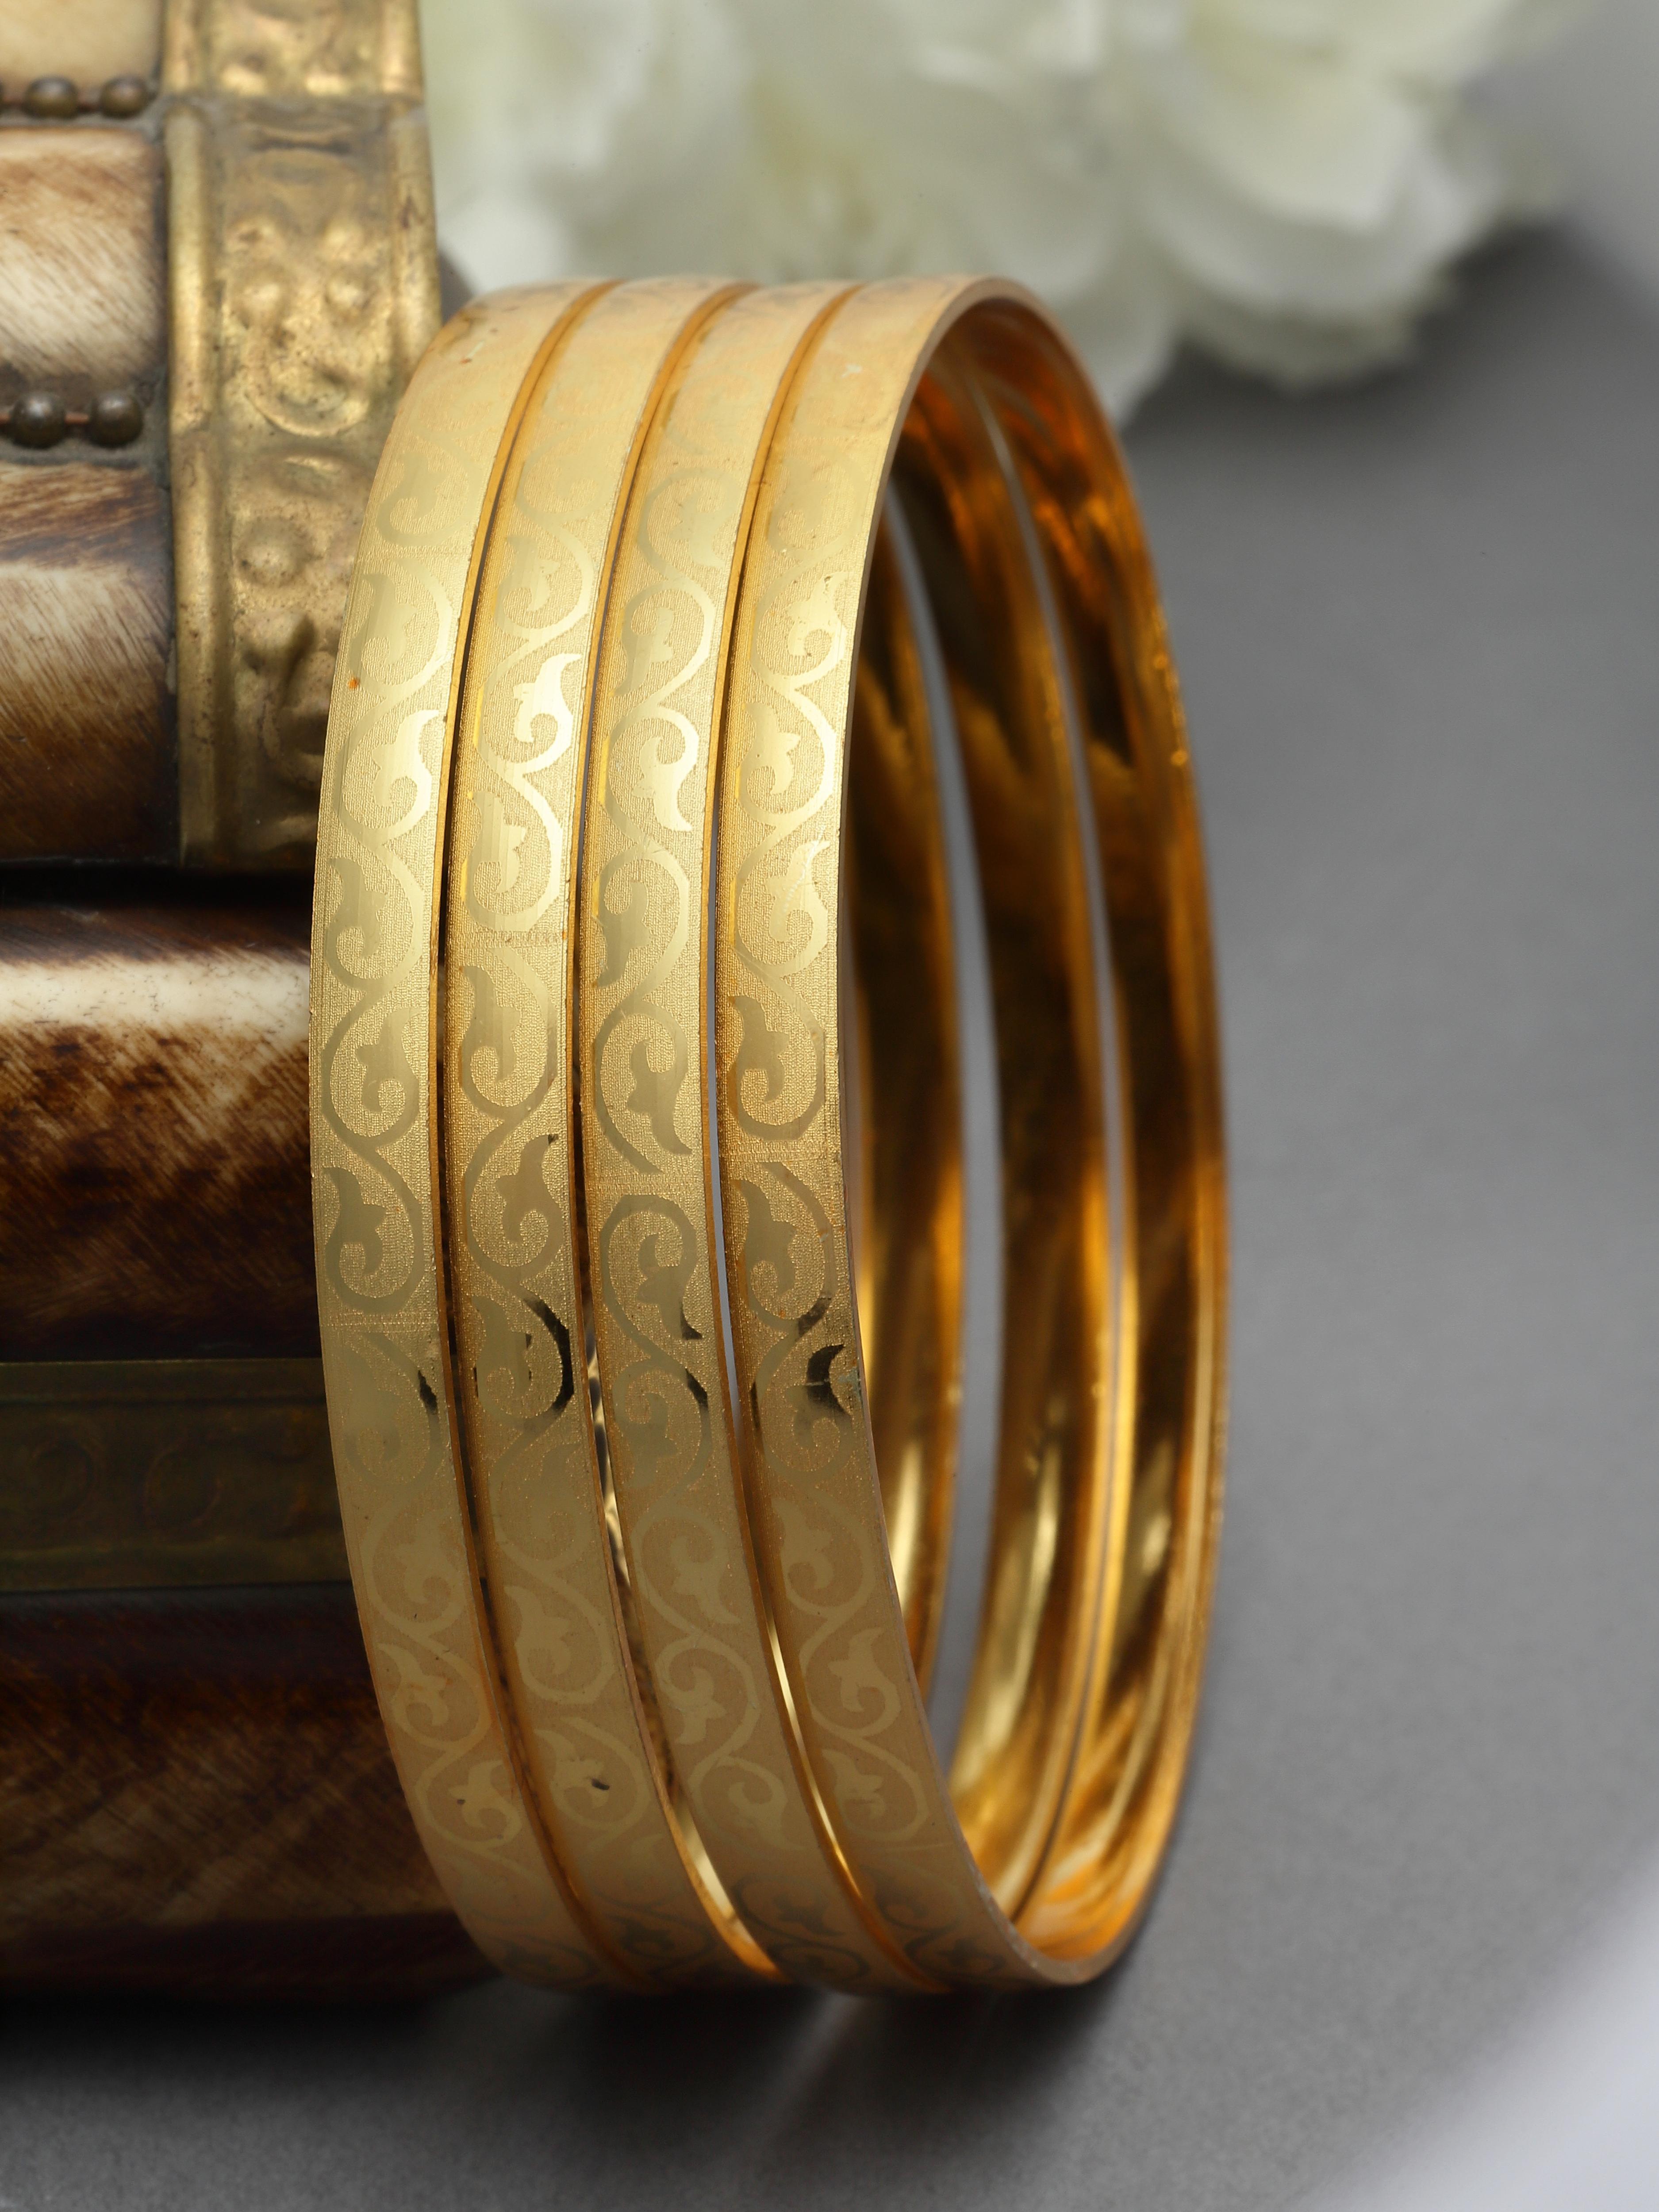
Zeneme Gold-Plated Brass Golden Floral Vine Textured Handcarfted Classic Bangles For Women (Set Of 4 )
Type: Bangles
Brand: Zeneme
Price: Rs. 249
 Stylish party wear bangles - zeneme fashion jewellery presents these stylish bangles which are suitable for all occasions office wear, wedding and party wear. The colour complements all outfits and may be worn as a statement piece to any occasion. The designer artificial jewellery at zeneme is available in various designs and patterns like floral design, heart shape design, dancing peacock, crystal design and many more. The imitation designer jewellery that will go with your outfit and style up your fashion statement with variable designs and patterns to give you charming and elegant look is available at zeneme. Zeneme has huge collection of designer imitation jewellery like american diamond jewellery collection, gold plated jewellery collection, temple jewellery collection, valentine collection, jewellery combos and many more.
Features: What you get - set of 4 gold-plated floral vine textured handcarfted classic bangles, secured with slip-on closure. ,Luxury gifting idea - give a meaningful and luxurious gift with zeneme jewellery. A favourite gift choice, each zeneme jewellery for women comes with a signature gift box,Material craftsmanship - finest quality stones and environmentally friendly nonprecious metals are used for making the jewelry set. It is safe for wearing for long hours.,Jewellery care - keep the jewellery away from direct heat, water, perfumes, deodorants and other strong chemicals as they may react with the metal or plating.,Nickel free and lead free as per international standards that makes it very skin friendly. The plating is non-allergic and safe for all environments.,Dimensions - bangle size 2.4 - diameter - 5.715 cm, circumference - 17.9324 cm bangle size 2.6 - diameter - 6.0325 cm, circumference - 18.9484 cm bangle size 2.8 - diameter - 6.35 cm, circumference - 19.939 cm
Included: Set Of 4 X Floral Vine Textured Handcarfted Classic Bangles